Spratly Islands

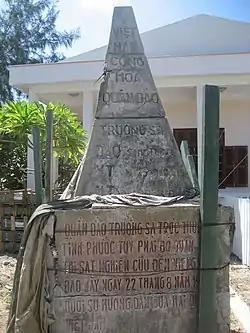
Territorial monument of the Republic of Vietnam (South Vietnam) on Southwest Cay, Spratly Islands, defining the cay as part of Vietnamese territory (Phước Tuy Province). Used from 22 August 1956 until 1975, when replaced by another one from the Socialist Republic of Vietnam (successor state after the Fall of Saigon)

In 1958, China issued a declaration defining its territorial waters that encompassed the Spratly Islands. North Vietnam's prime minister, Phạm Văn Đồng, sent a formal note to Zhou Enlai, stating that the Government of the Democratic Republic of Vietnam (DRV) respected the Chinese decision regarding the limit of territorial waters. While accepting the 12-nmi principal with respect to territorial waters, the letter did not actually address the issue of defining actual territorial boundaries.